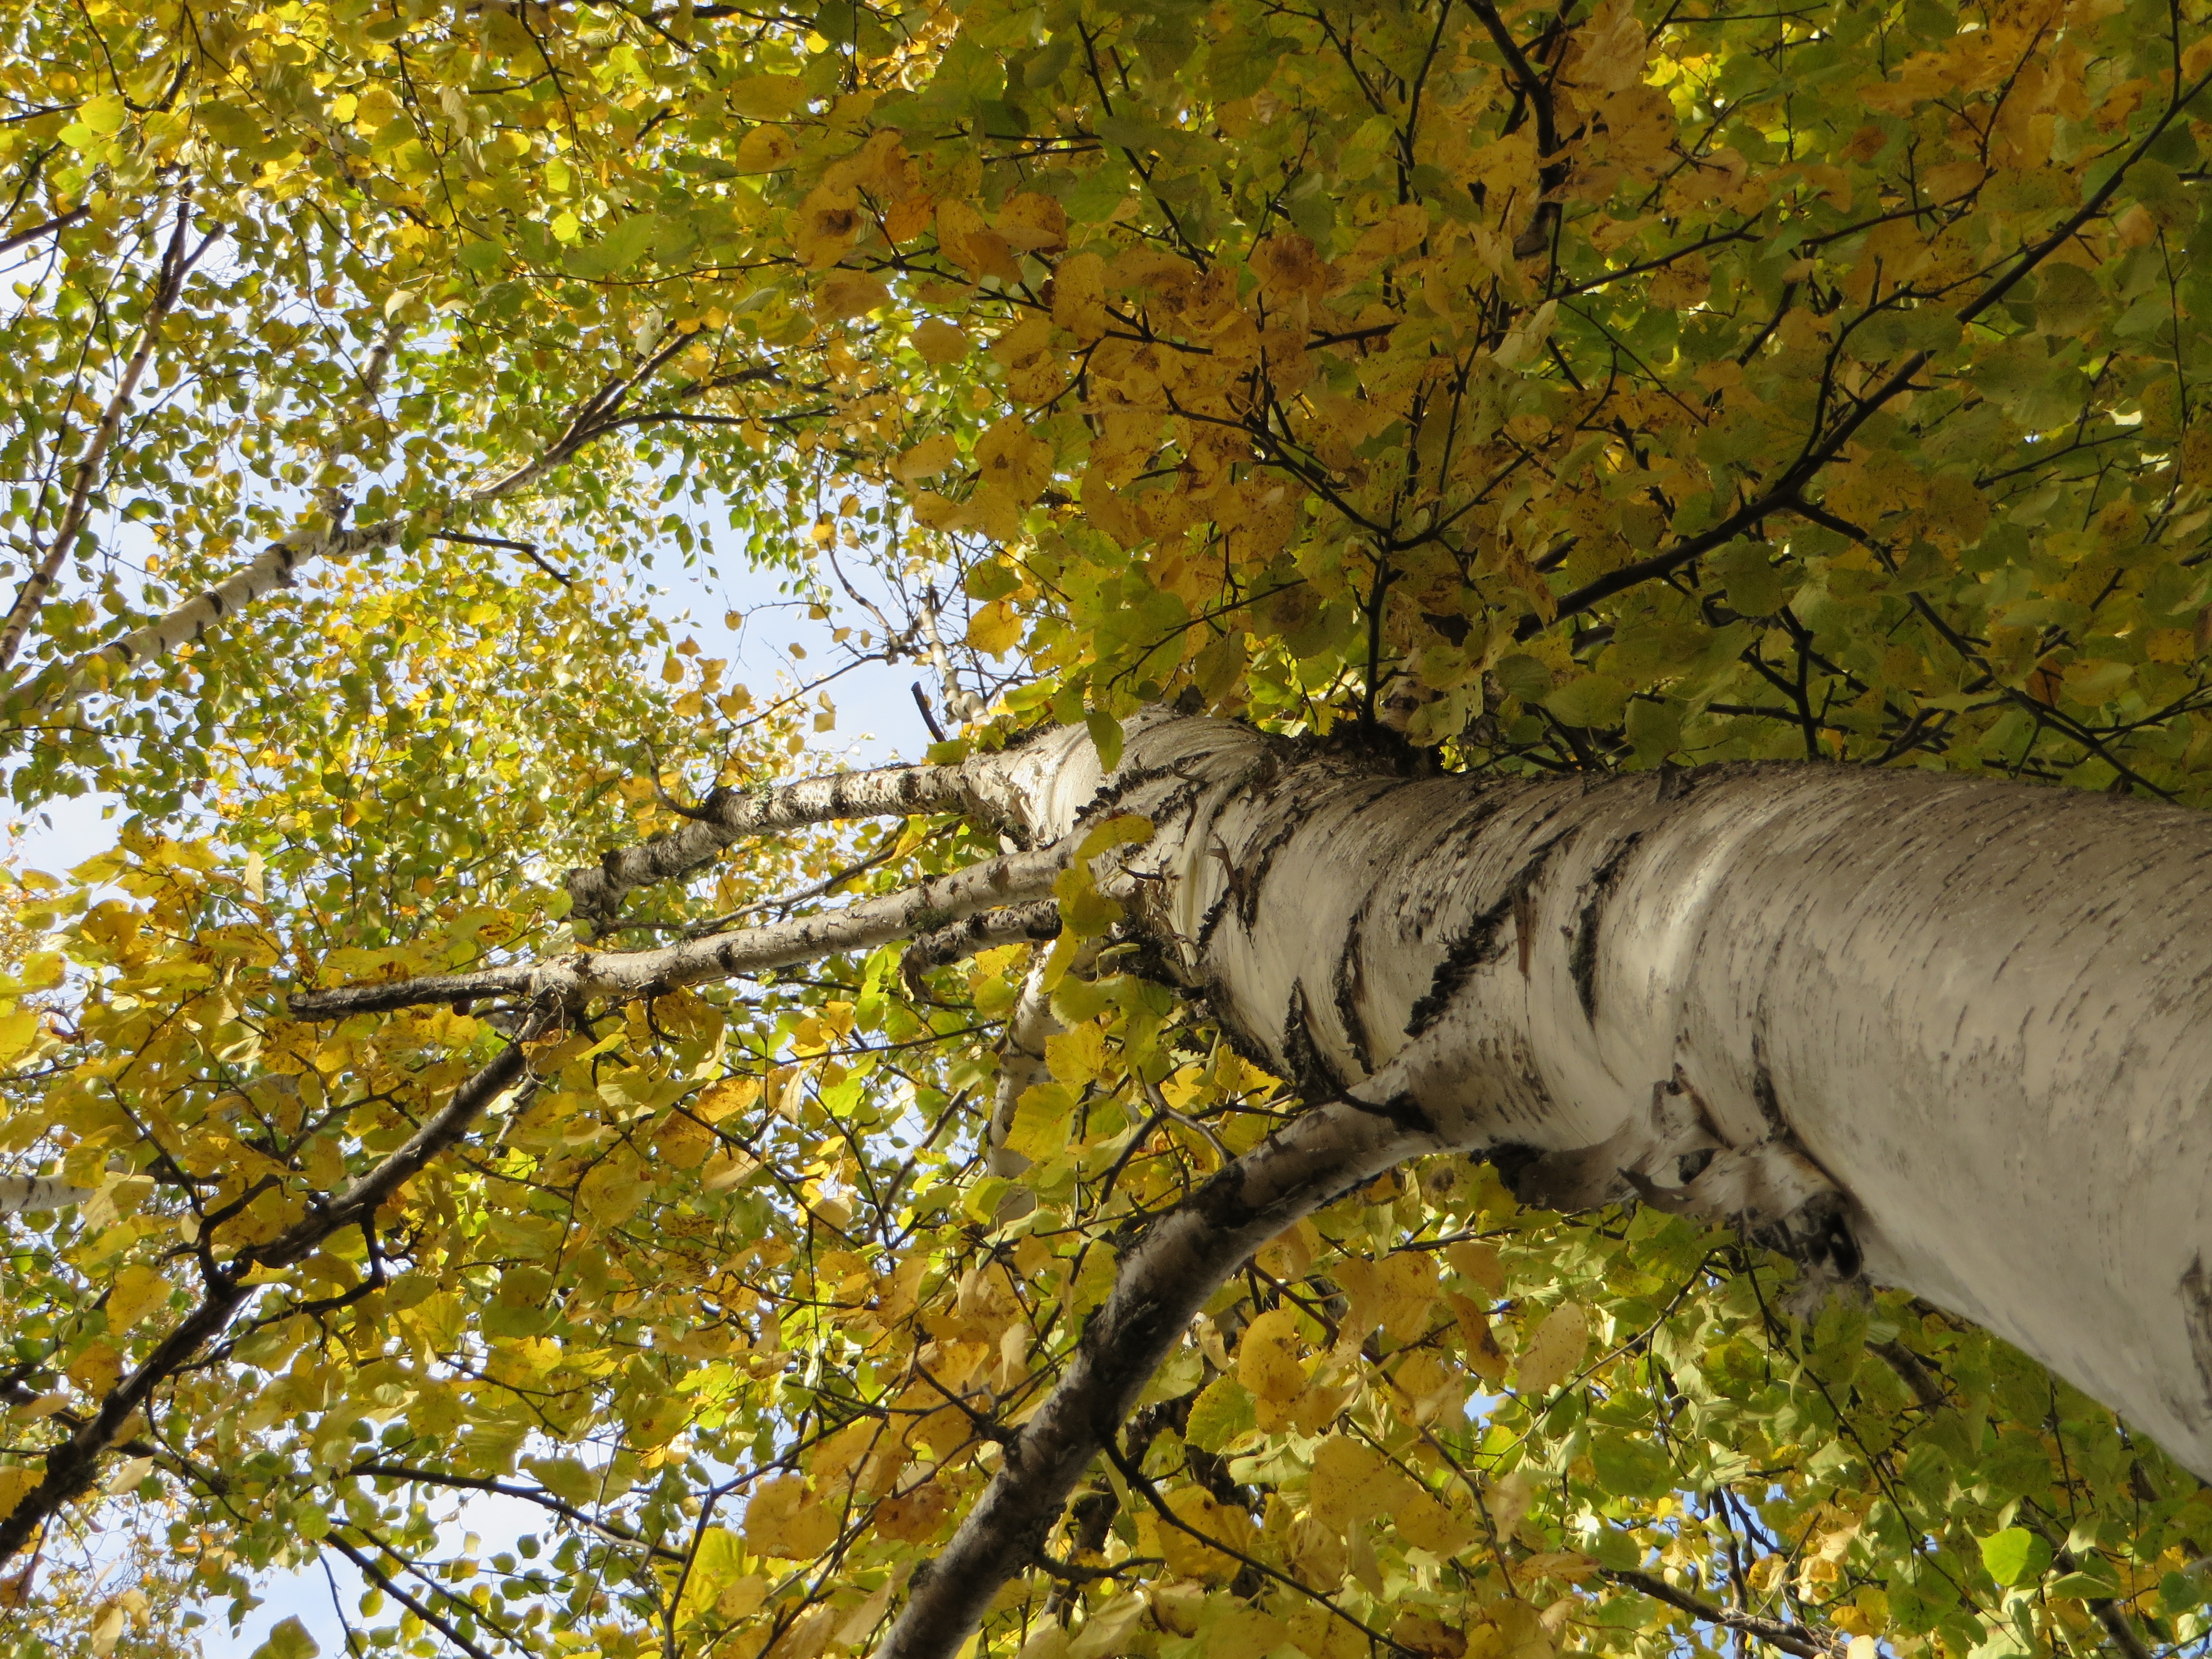
tree, forest, branch, plant, sunlight, leaf, trunk, birch, autumn, season, leaves, deciduous, grove, woodland, habitat, flowering plant, natural environment, woody plant, temperate broadleaf and mixed forest, land plant